Conon (crater)

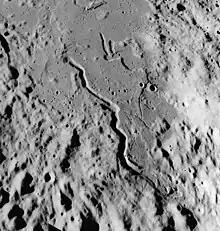
Oblique view of Rima Conon from Apollo 17

To the south, in the Sinus Fidei, is a sinuous rille that follows a course to the south-southeast. This rille is designated Rima Conon, and is named after this crater.